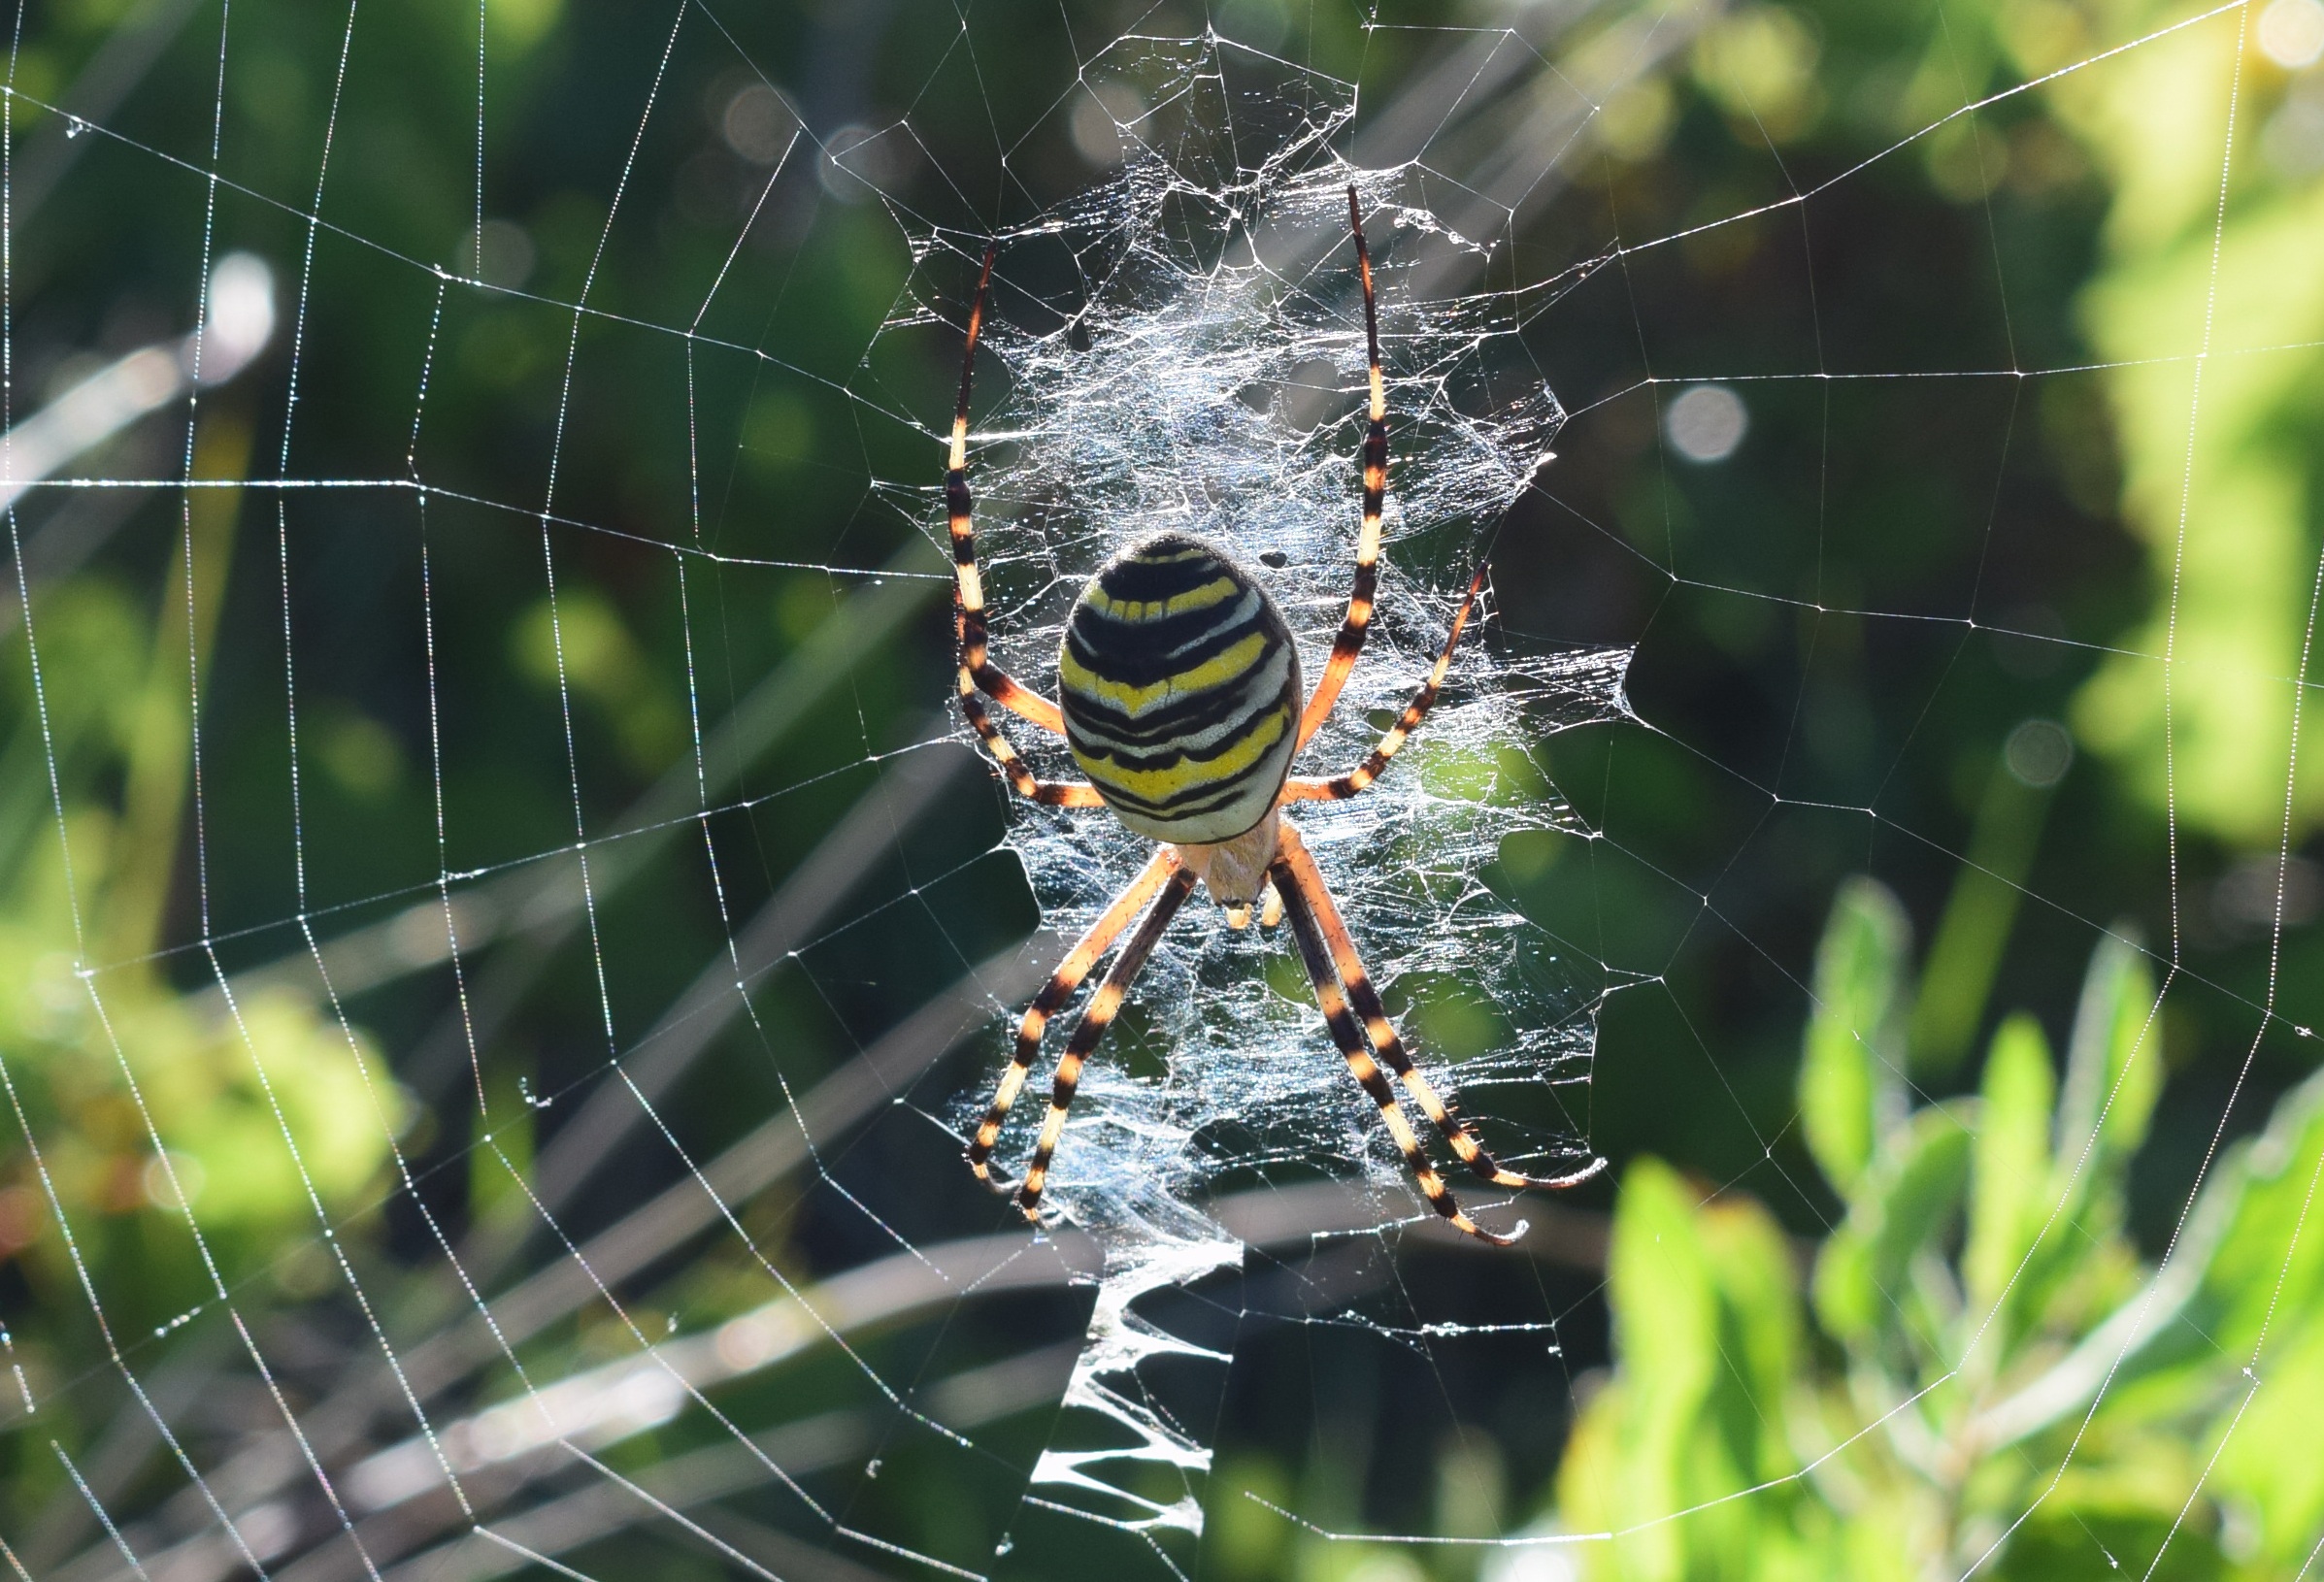
nature, insect, fauna, invertebrate, spider web, spider, net, arachnid, argiope, macro photography, arthropod, dar zsp k, european garden spider, araneus, orb weaver spider